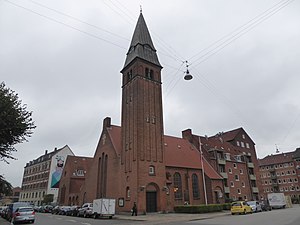
Nannasgade / Kingos Kirke
Kingos Kirke på hjørnet af Bragesgade og Nannasgade.
Nannasgade er en gade på Ydre Nørrebro og en del af Mimersgadekvarteret. Den starter ved Rådmandsgades Skole, og fortsætter ca. ½ km mod nordvest, langs Mimersgade, før gaden ender i Hamletsgade. Nannasgade er forholdsvis stille og præget af ældre beboelse i etagebyggeri, samt den funktionelle BaNanna Park.